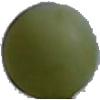
Label: Grape White 4